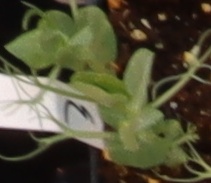
Label: Field Pea